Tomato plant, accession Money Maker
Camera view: tilt-top (135 deg); turntable rotation: 60 degrees
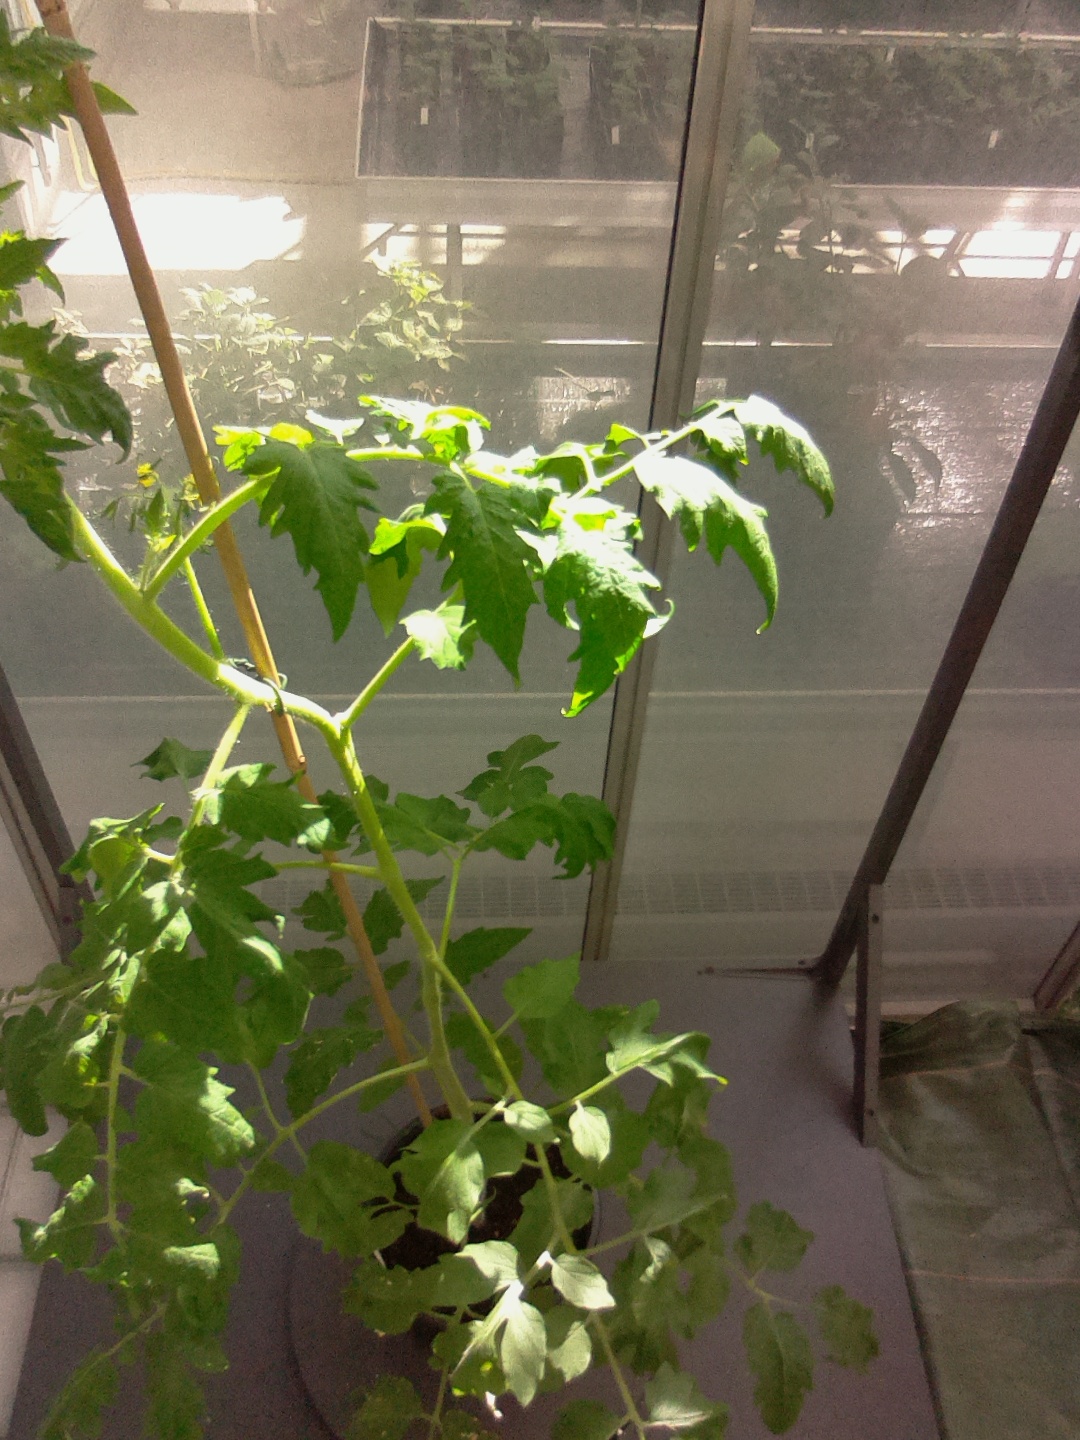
BBCH growth stage 62: 20%-30% of flowers open